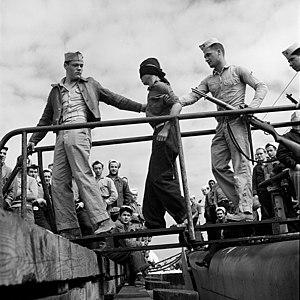
Horace Bristol est un photographe américain surtout connu pour ses réalisations publiées dans le magazine Life mais ses photos apparurent également dans Time, Fortune, Sunset ou National Geographic.